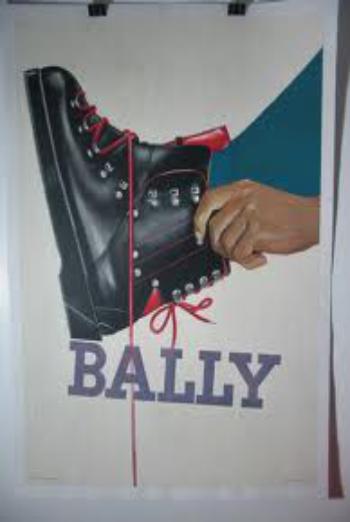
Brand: Bally Shoe
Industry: Clothes